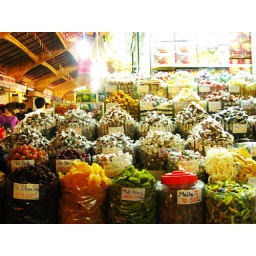
dried fruit in the ben thanh market